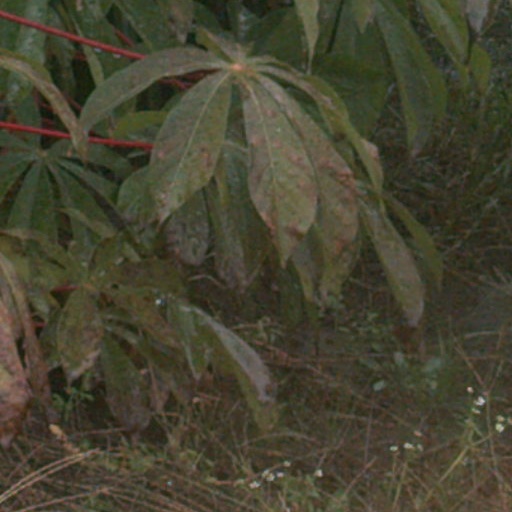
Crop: cassava